Caiuajara

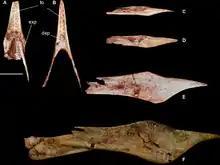
Mandibles

The describing authors established several distinguishing unique traits, autapomorphies. The tip of the snout is strongly oriented to below, at 142 to 149°, relative to the edge of the upper jaw. The rear ascending branches of the premaxillae on their midline form an elongated bony rim projecting to below into the nasoantorbital fenestra, the large skull opening in the side of the snout. In the concave upper rear of the symphysis, the fronts of the lower jaws grown together, a rounded depression is present. The front outer edge of the quadrate shows a longitudinal groove. Below the front part of the nasoantorbital fenestra, a depression is present in the upper jaw edge.